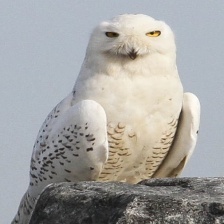
Species: SNOWY OWL
Scientific name: BUBO SCANDIACUS
ImageNet parent category: great_grey_owl